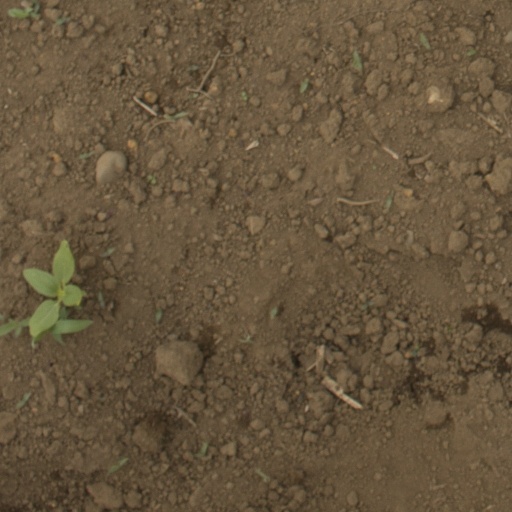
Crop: Jerusalem artichoke